Nayakanahatti Thipperudra Swamy

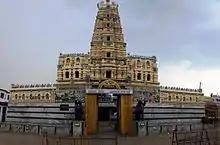
The OlaMata - Nayakanahatti Shiva temple

The OlaMata, also referred to as HireMata or DarbarMata is the focal point of Nayakanahatti. It was the primary residence of the Guru Thipperudraswamy and he would normally entertain visitors here.